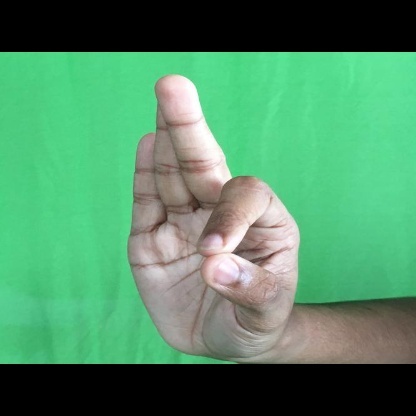
Mudra: Aralam